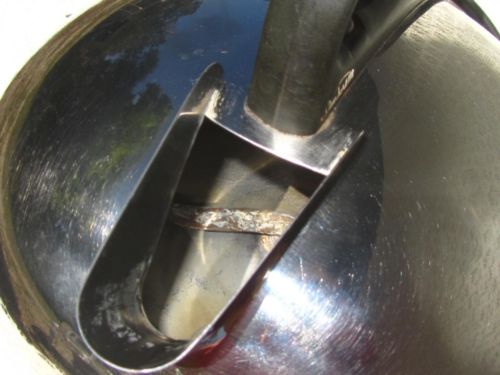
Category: kettle